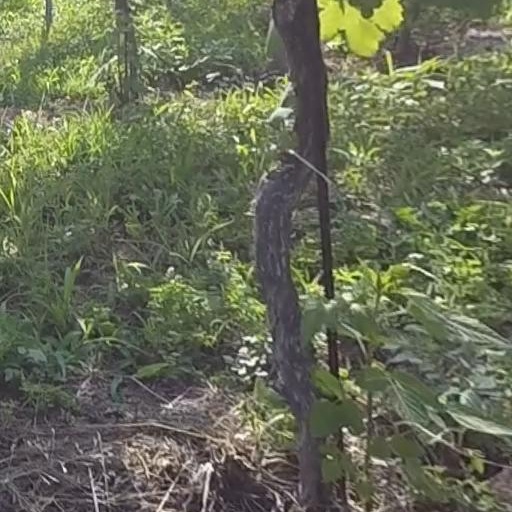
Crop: grape